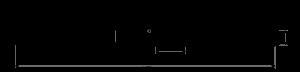
Le Kaiten était un sous-marin de poche suicide conçu autour de la torpille Type 93 par la Marine impériale japonaise dans l'étape finale de la Seconde Guerre mondiale.